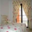
Label: bed